A Christmas Story 2

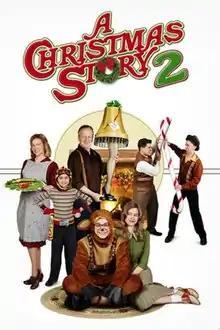
DVD cover

A Christmas Story 2 is a 2012 American Christmas comedy film directed by Brian Levant and starring Daniel Stern and Braeden Lemasters. The film is a direct sequel to the 1983 film "A Christmas Story" and ignores the events of the 1994 film "My Summer Story". The film, set six years after the original, follows fifteen-year-old Ralphie as he wishes for a 1939 Mercury Eight convertible for Christmas, but crashes the car before he even owns it. Now, Ralphie and his friends, Flick and Schwartz, must find a way to raise enough money to fix the car before Christmas.